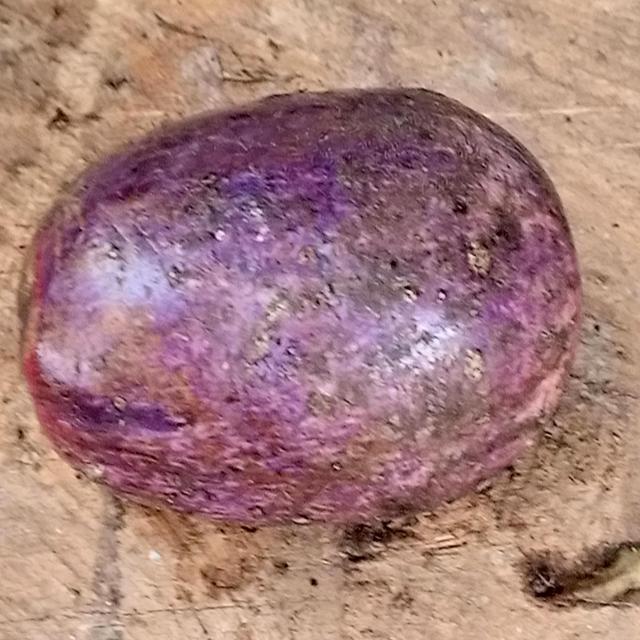
Plum grade: unaffected